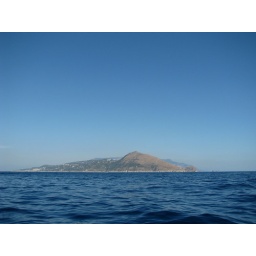
the amalfi coast from our little boat around capri